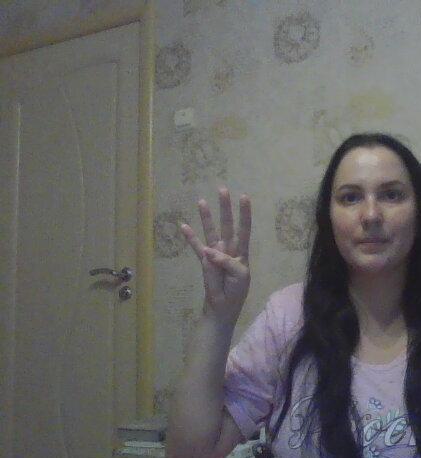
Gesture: four